Richard Steven Horvitz

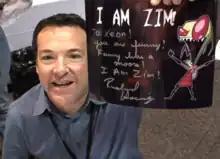
Horvitz with an autographed "Invader Zim" picture in May 2009

Horvitz first appeared in a 1976 Freshen Up gum commercial, which led to other commercial appearances and several hand modeling jobs. After a brief stint in an off-Broadway production of "Oliver!" he went on to make appearances on television series such as "Kids Incorporated" and "Safe at Home", and films such as "Summer School", "How I Got into College", and "Deadly Weapon". From 1988 to 1991, he starred as Howie for two seasons in the syndicated television sitcom "The Munsters Today".